Timpone della Motta

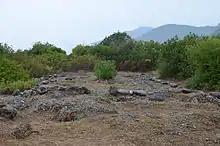
The remains of Temple III on the acropolis

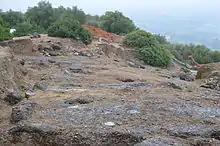
The remains of Temple V and the later Byzantine chapel on the acropolis

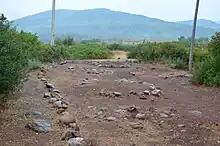
The Macchiabate necropolis at the foot of the Timpone della Motta

The oldest remains belong to a Middle Bronze Age dwelling which stood on the later site of Temple V on the acropolis. During the Iron Age in the ninth and eight centuries BC the hill was the site of a large Oenotrian settlement. Archaeological evidence indicates that a weaving house stood at the site of the Bronze Age dwelling in this period. This building was three times the size of a contemporary native hut discovered on Plateau I and might have had a religious function as well.